Åsa-Britt Karlsson

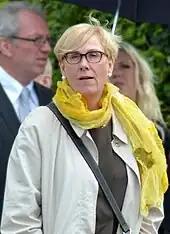
Åsa-Britt Karlsson

Åsa-Britt Karlsson (born 6 July 1957) is a Swedish politician. She is a member of the Centre Party.